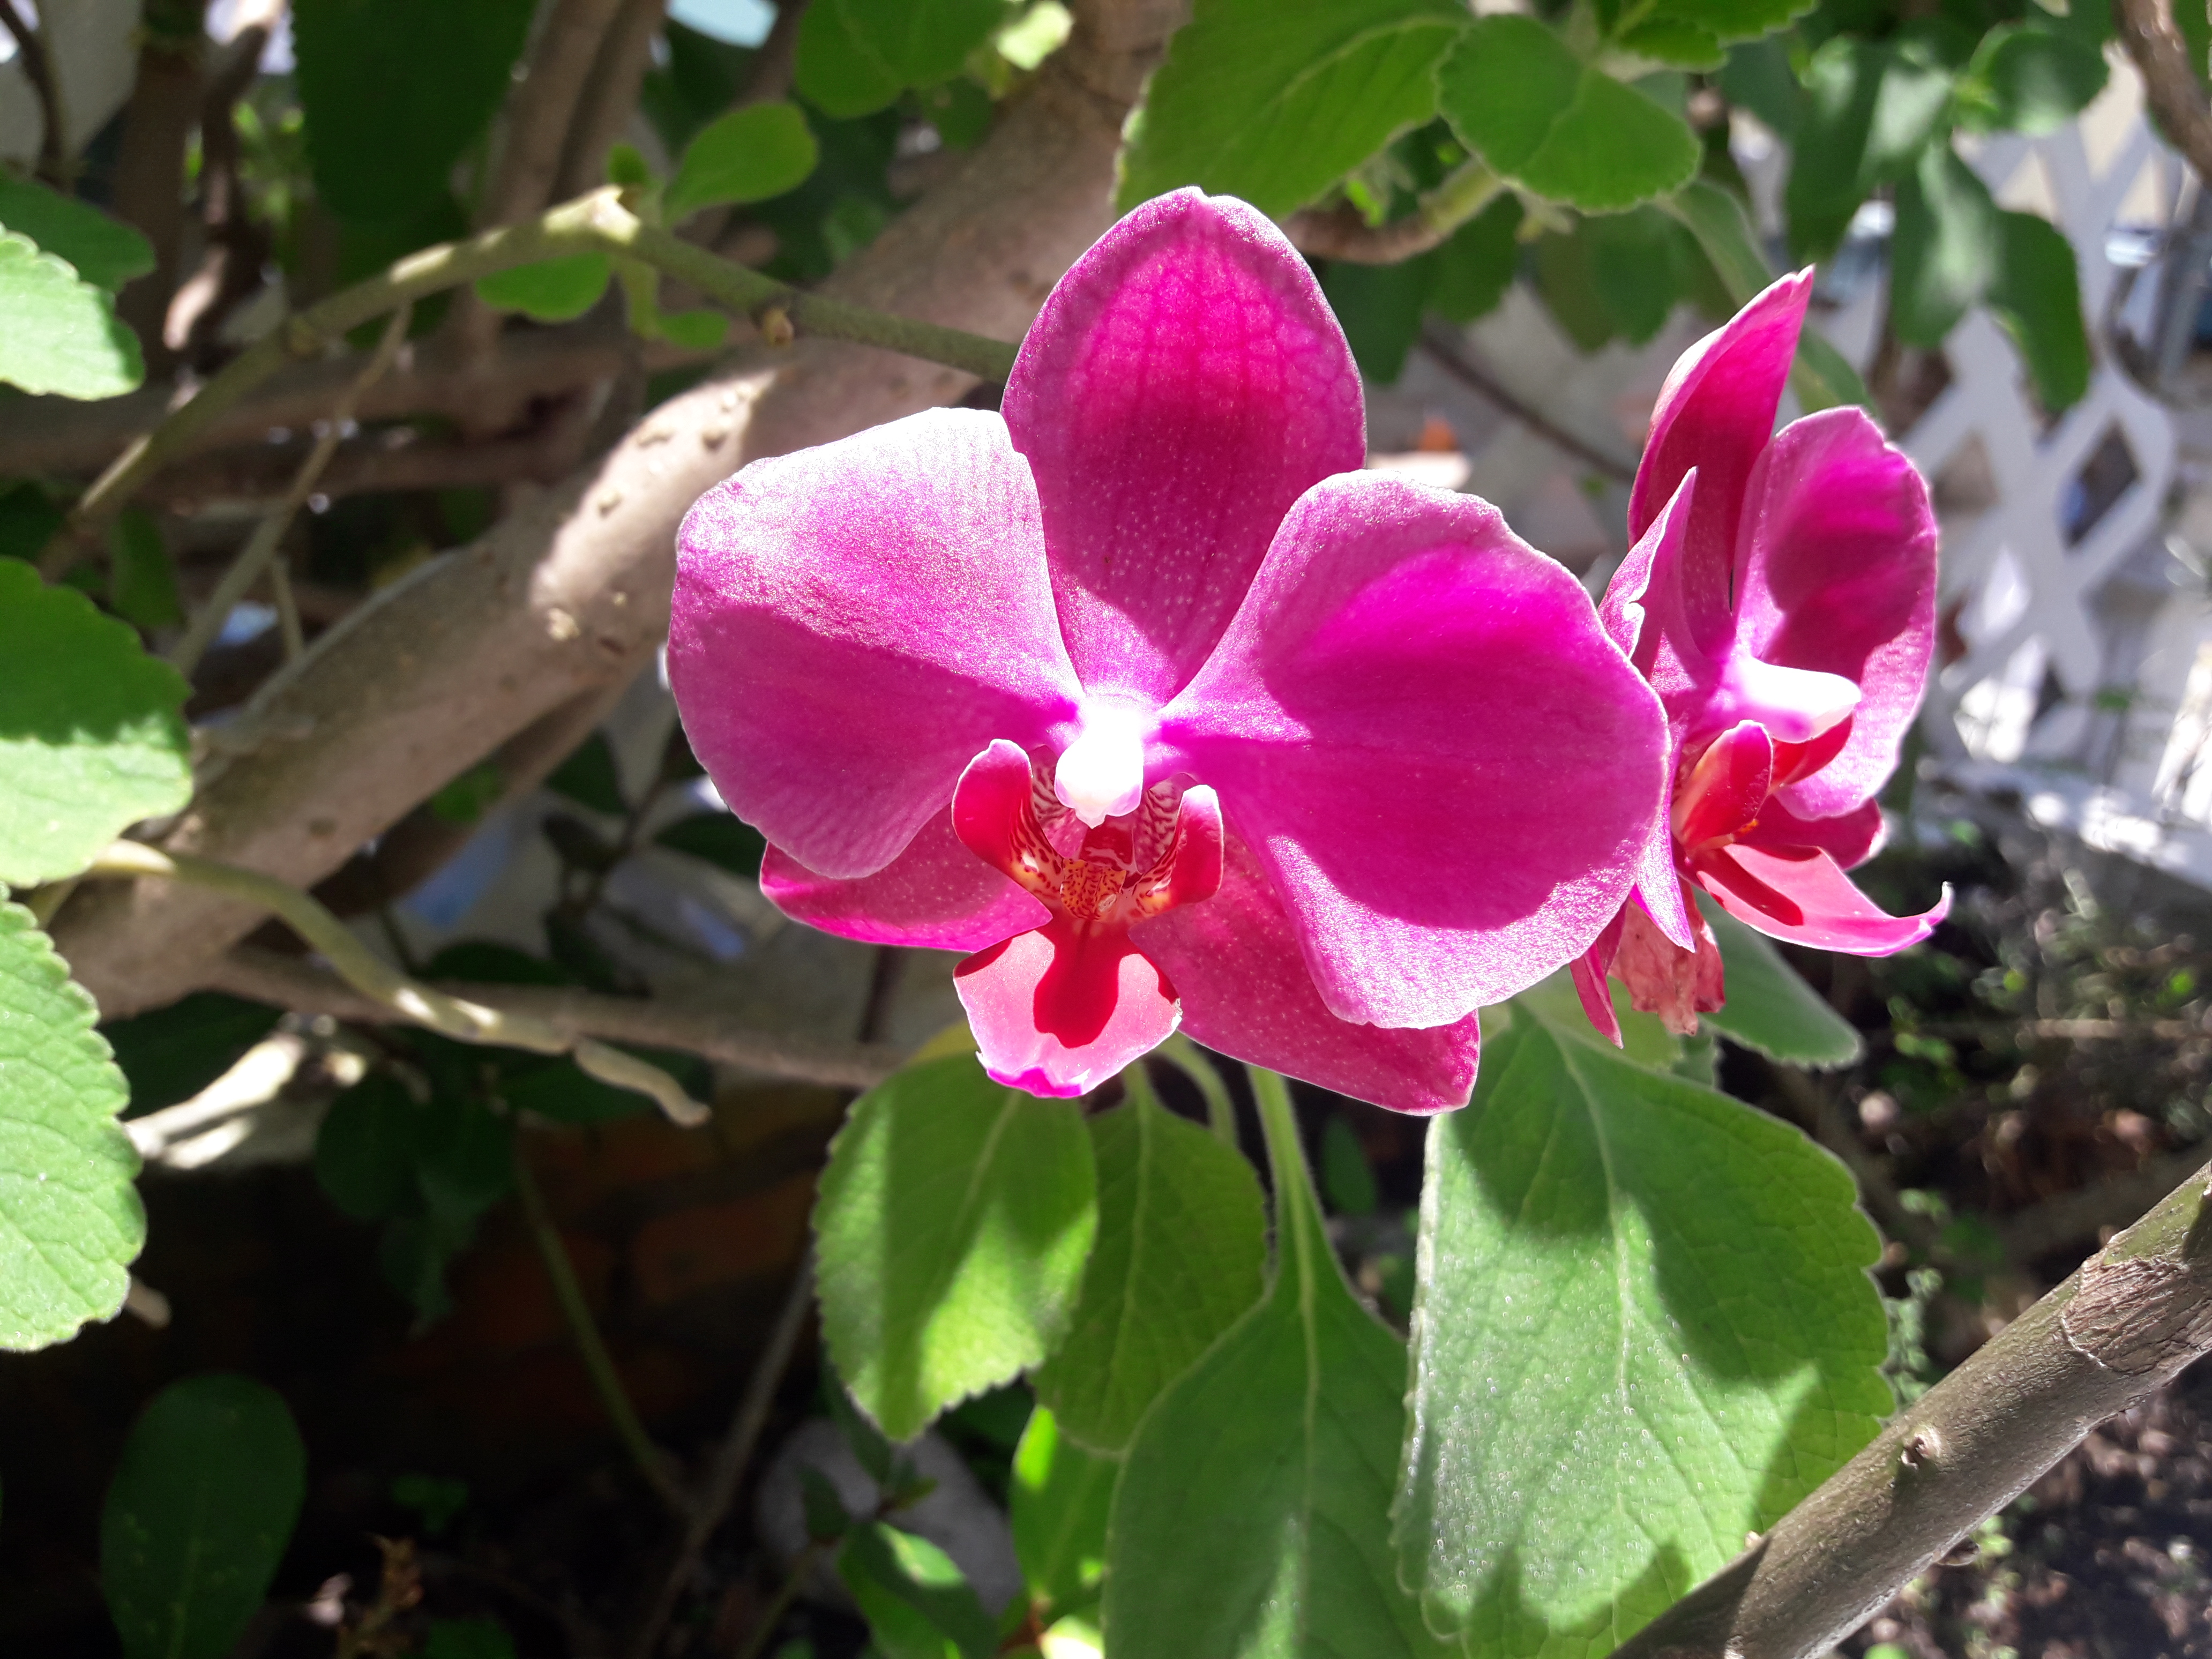
orchid, flower, flowering plant, petal, pink, plant, terrestrial plant, botany, magenta, vascular plant, annual plant, moth orchid, orchids of the philippines, impatiens, wildflower, cattleya, perennial plant, geranium